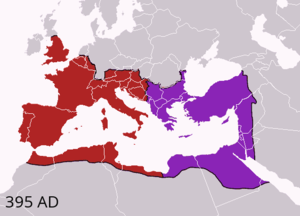
Det Byzantinske Rige / Historie / Det byzantinske riges tidlige historie
Efter Theodosius I's død i 395 blev Romerriget delt. Den vestlige del kollapserede i løbet af 400-tallet, hvorimod den østlige del overlevede helt frem til 1400-tallet.      Det Vestromerske Rige      Det Østromerske (Byzantinske) Rige
Det Byzantinske Rige blev skabt i en opbrudstid markeret af interne magtkampe og grænsekrige i det romerske verdensrige.